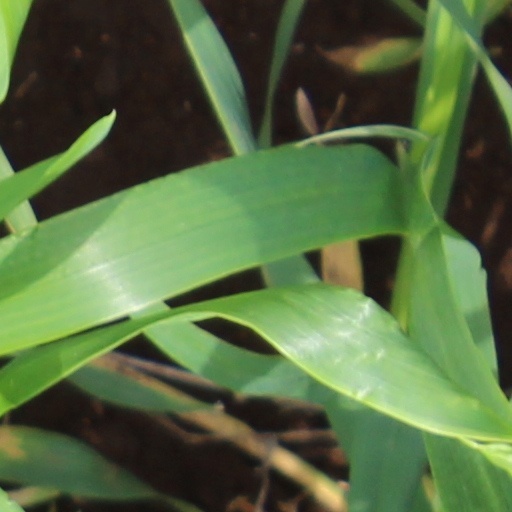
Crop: wheat